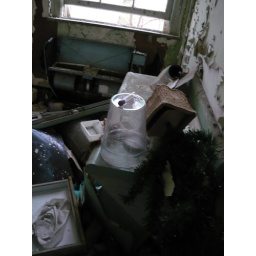
What looks like a brand new cup with a brand new vial on top, sitting next to a tipped over mini christmas tree.